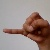
The image shows a hand gesture representing the letter 'J' in Indian Sign Language.